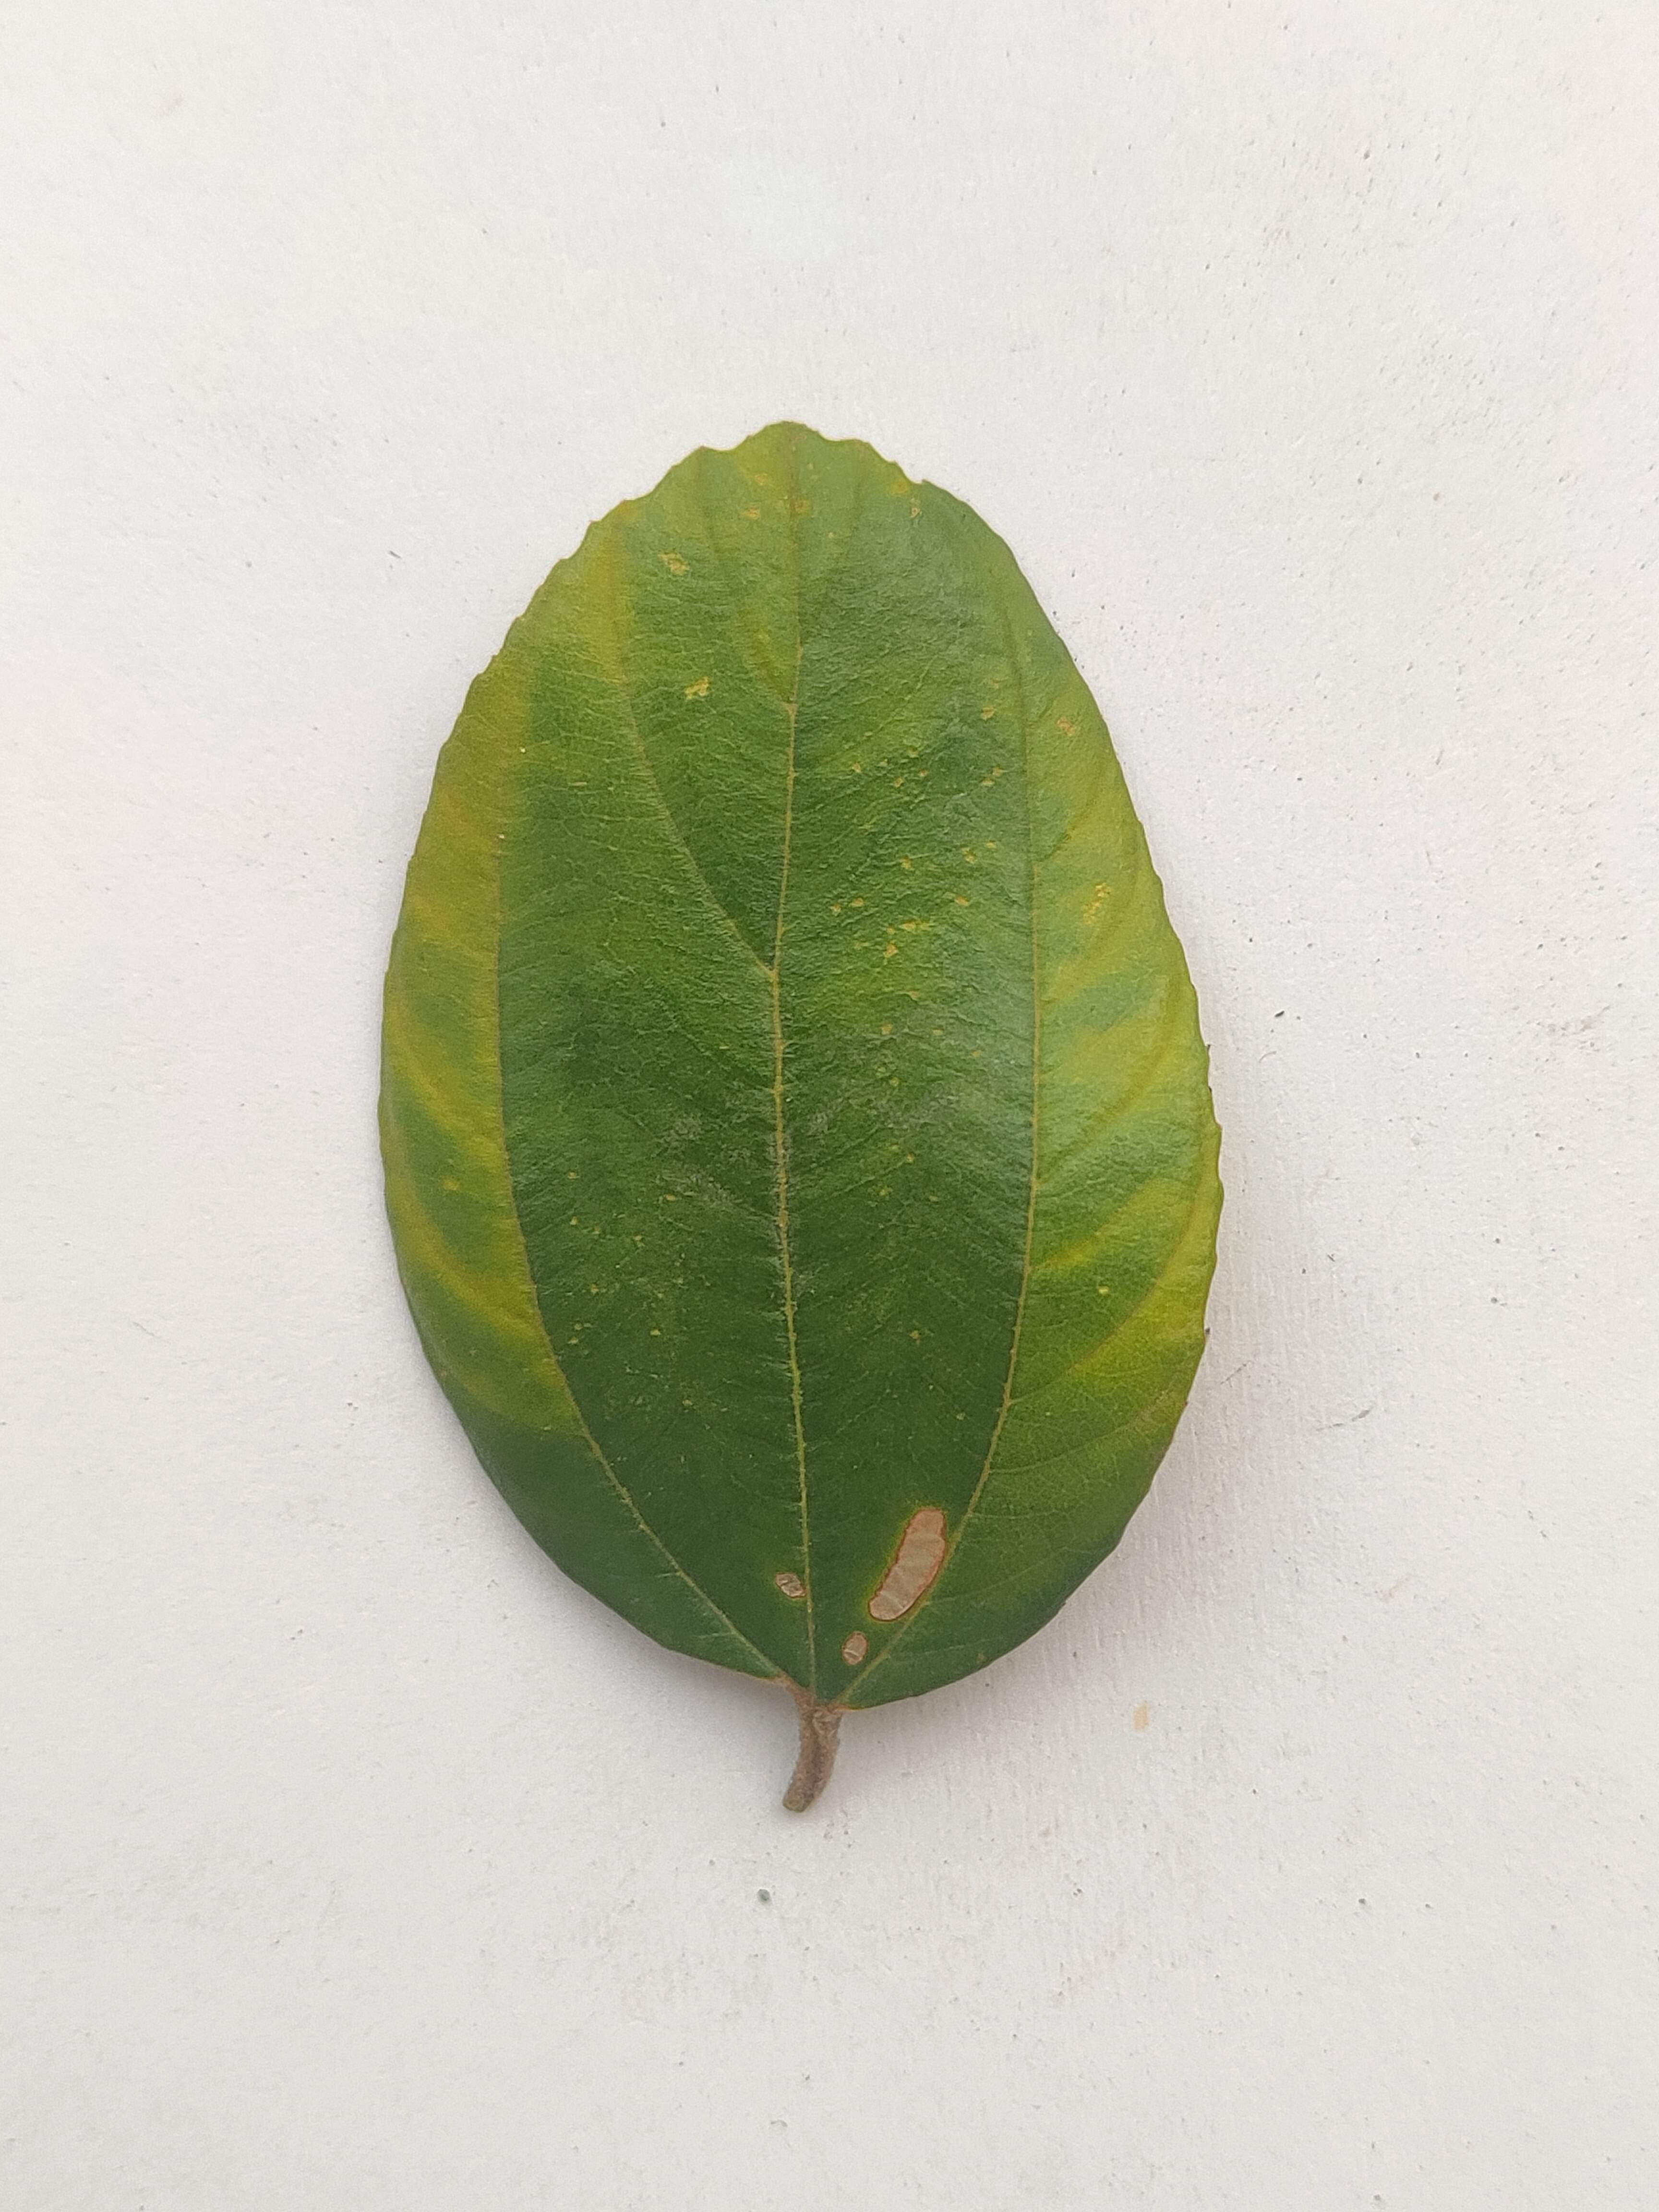
Leaf variety: Plum